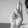
ASL letter: U